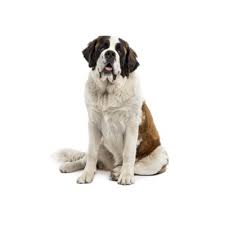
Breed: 211-n000068-Saint_Bernard